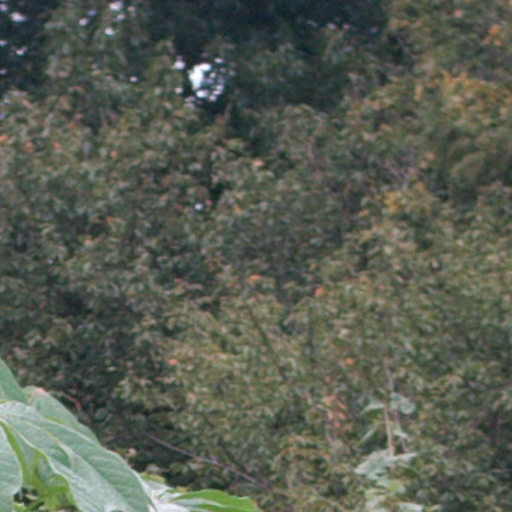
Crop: cassava